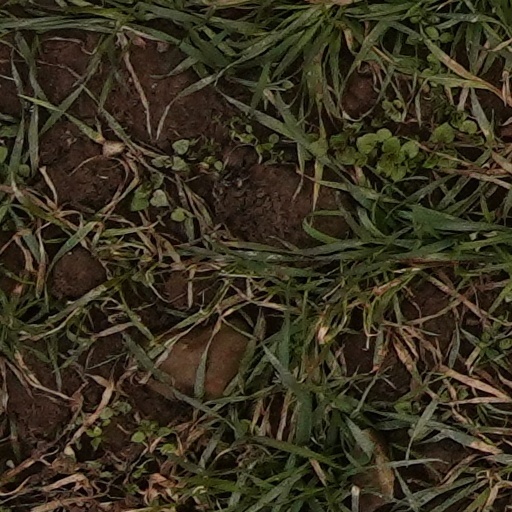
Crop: wheat